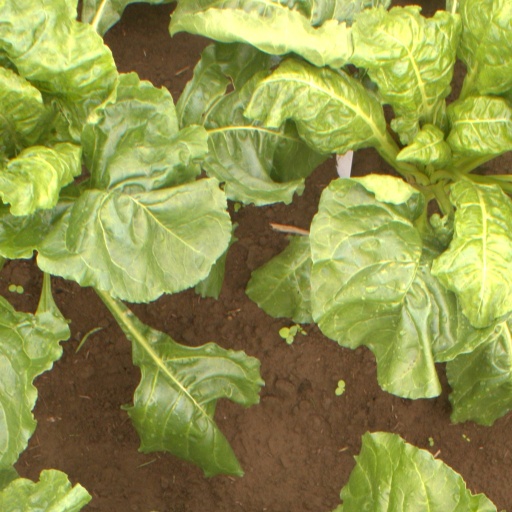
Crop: sugar beet